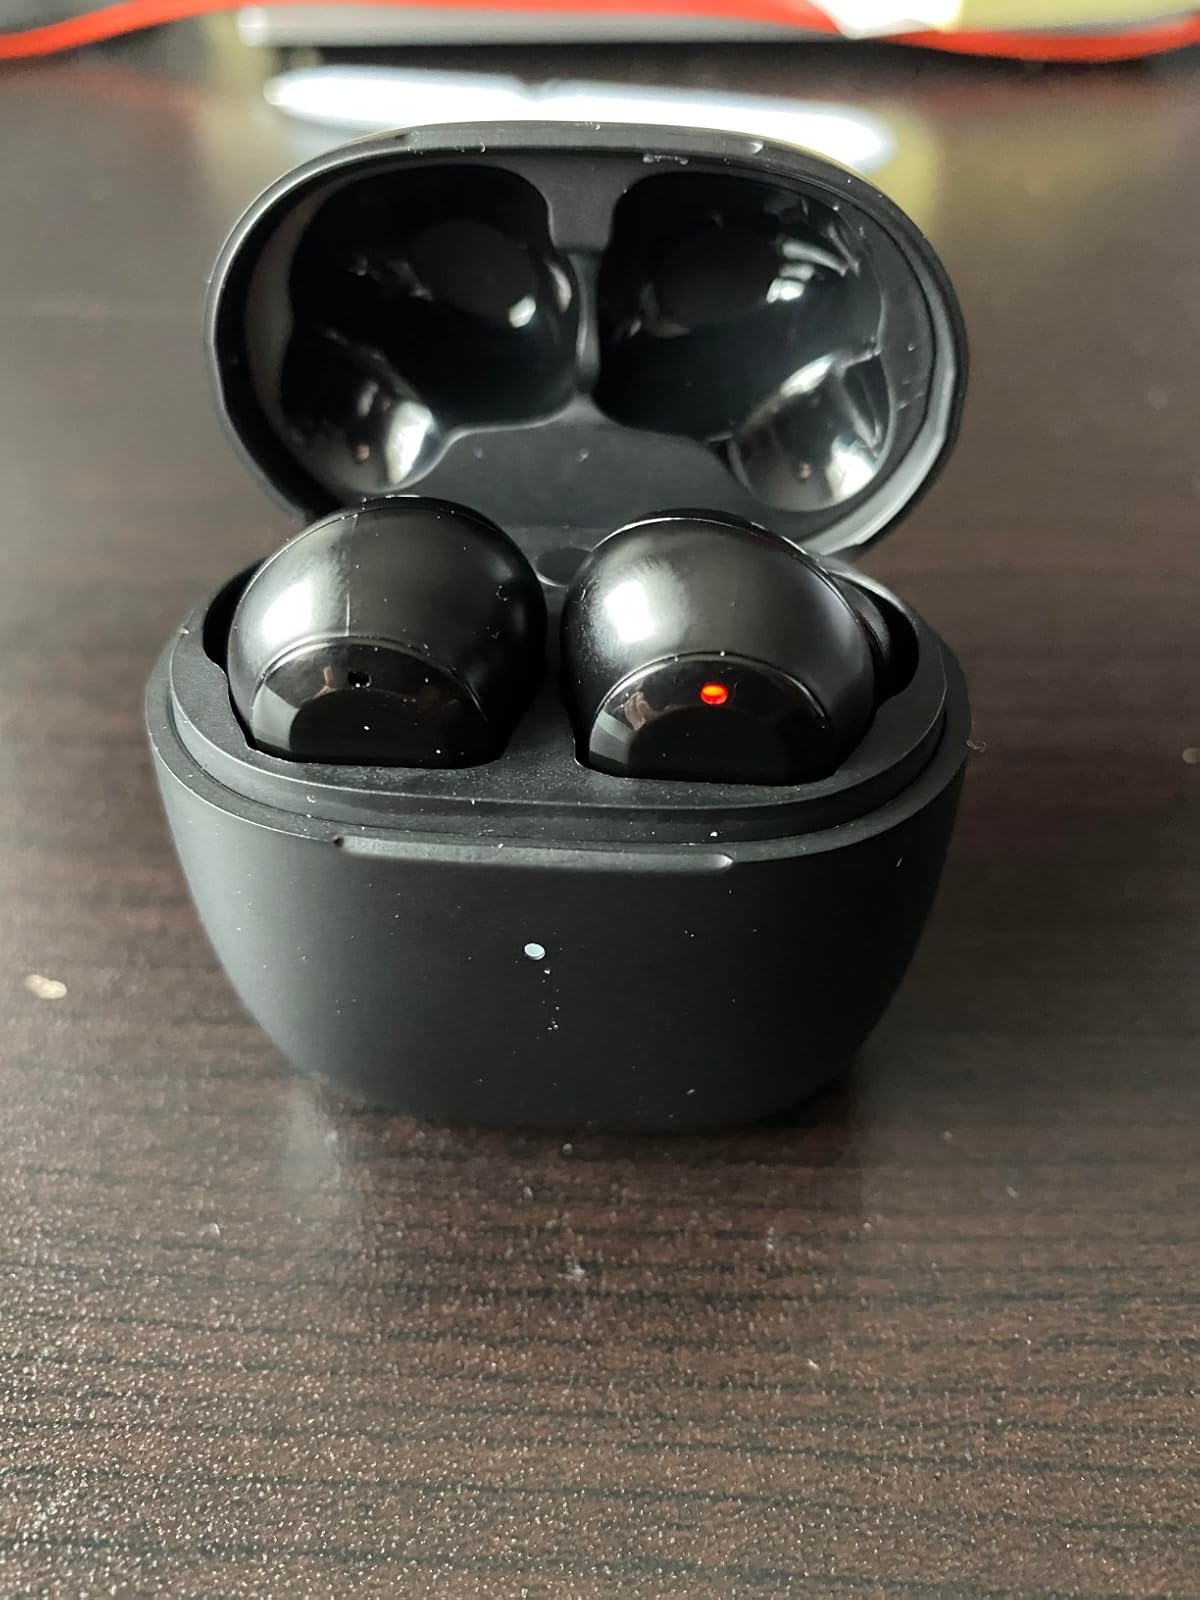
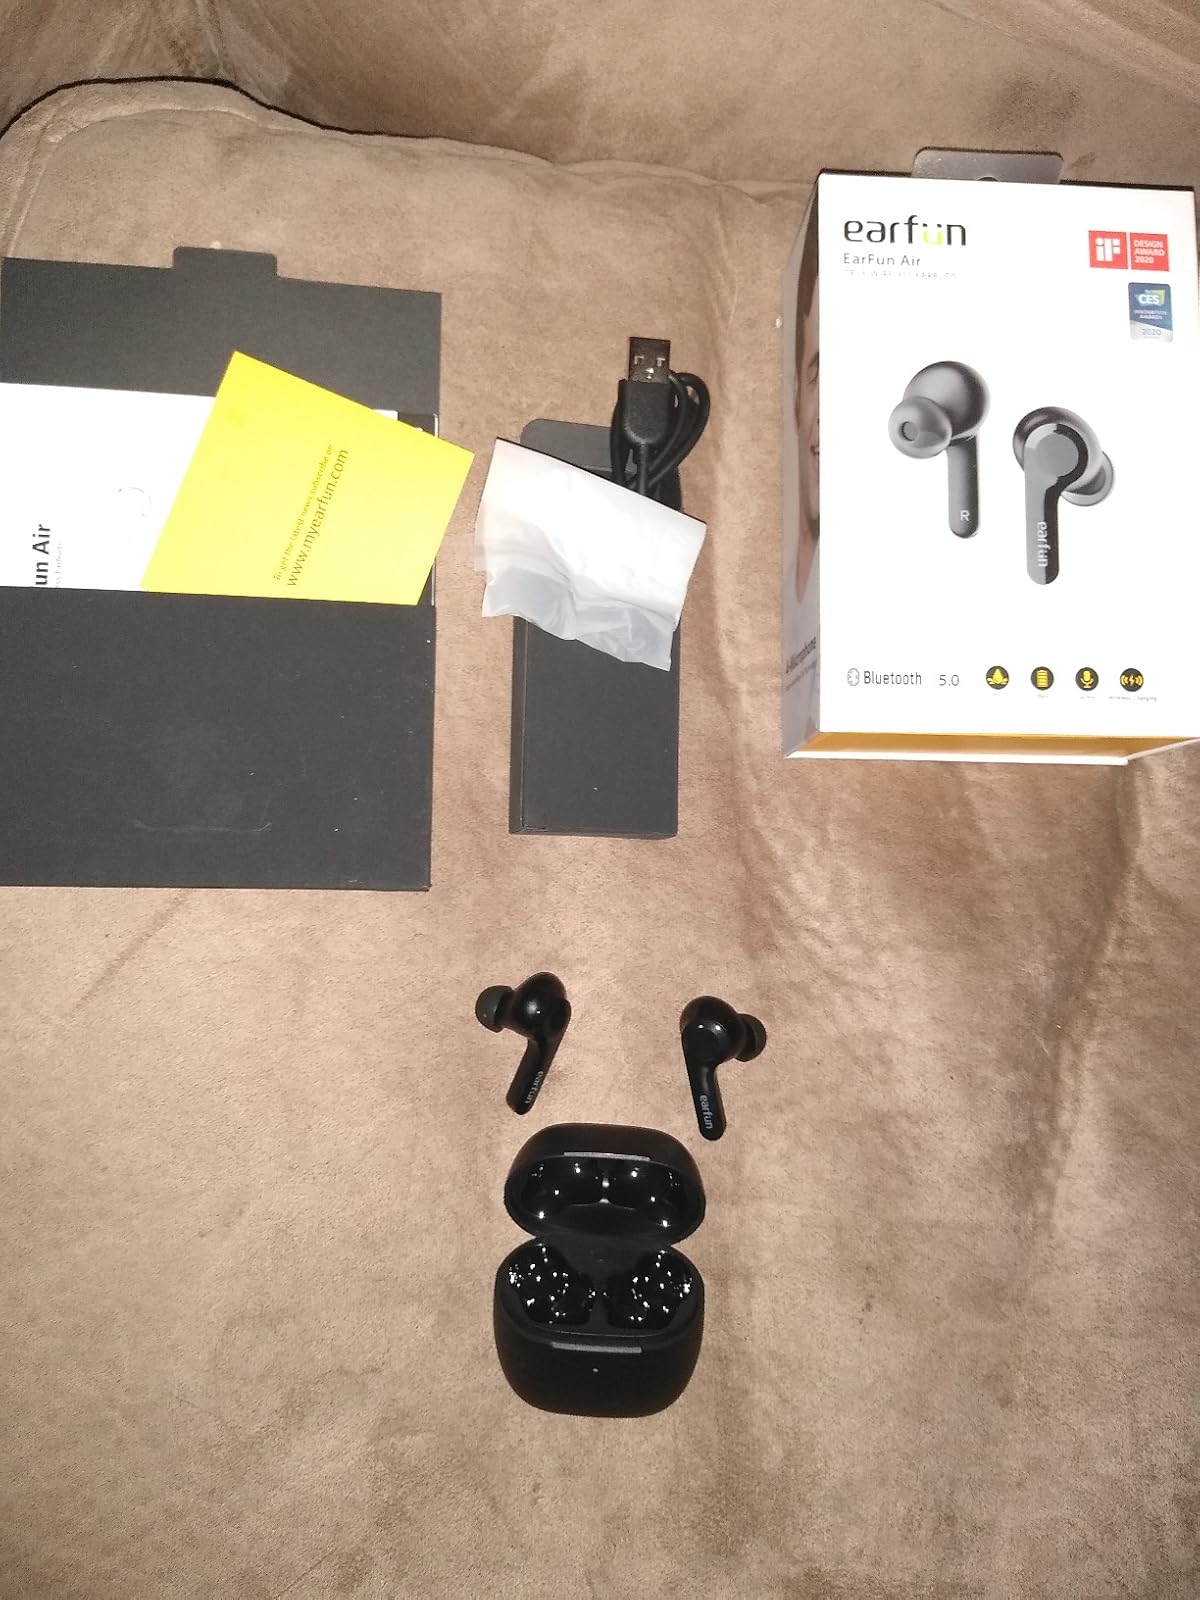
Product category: earbuds
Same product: yes